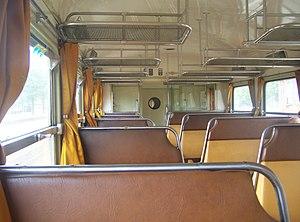
Vue intérieure de seconde classe de X 4500 (engin n° 4560), ici entre Paray-le-Monial et Chalon-sur-Saône en Saône-et-Loire (Bourgogne).